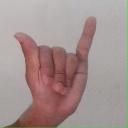
अक्षर: य